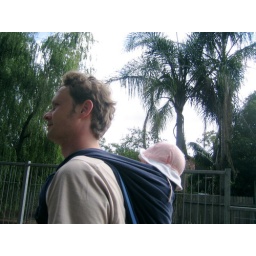
hat in a bag - koala Lilly